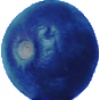
Label: huckleberry